Cricket

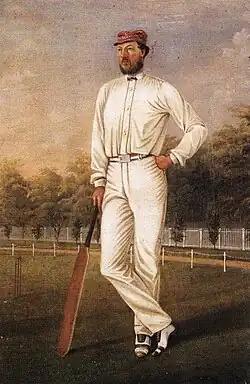
Tom Wills, cricketer and co-founder of Australian football

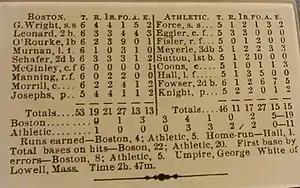
An 1876 baseball box score

The game on the field is regulated by the two umpires, one of whom stands behind the wicket at the bowler's end and the other in a position called "square leg", which is about away from the batter on strike and in line with the popping crease on which that umpire is taking guard. The umpires have several responsibilities, including adjudication on whether a ball has been correctly bowled (i.e., not a no-ball or a wide); when a run is scored; whether a batter is out (the fielding side must first appeal to the umpire, usually with the phrase "How's that?" or "Howzat?"); when intervals start and end; and the suitability of the pitch, field and weather for playing the game. The umpires are authorised to interrupt or even abandon a match due to circumstances likely to endanger the players, such as a damp pitch or deterioration of the light.